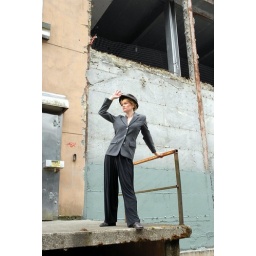
Tamia Second shoot in hat by crumbing building # (7)